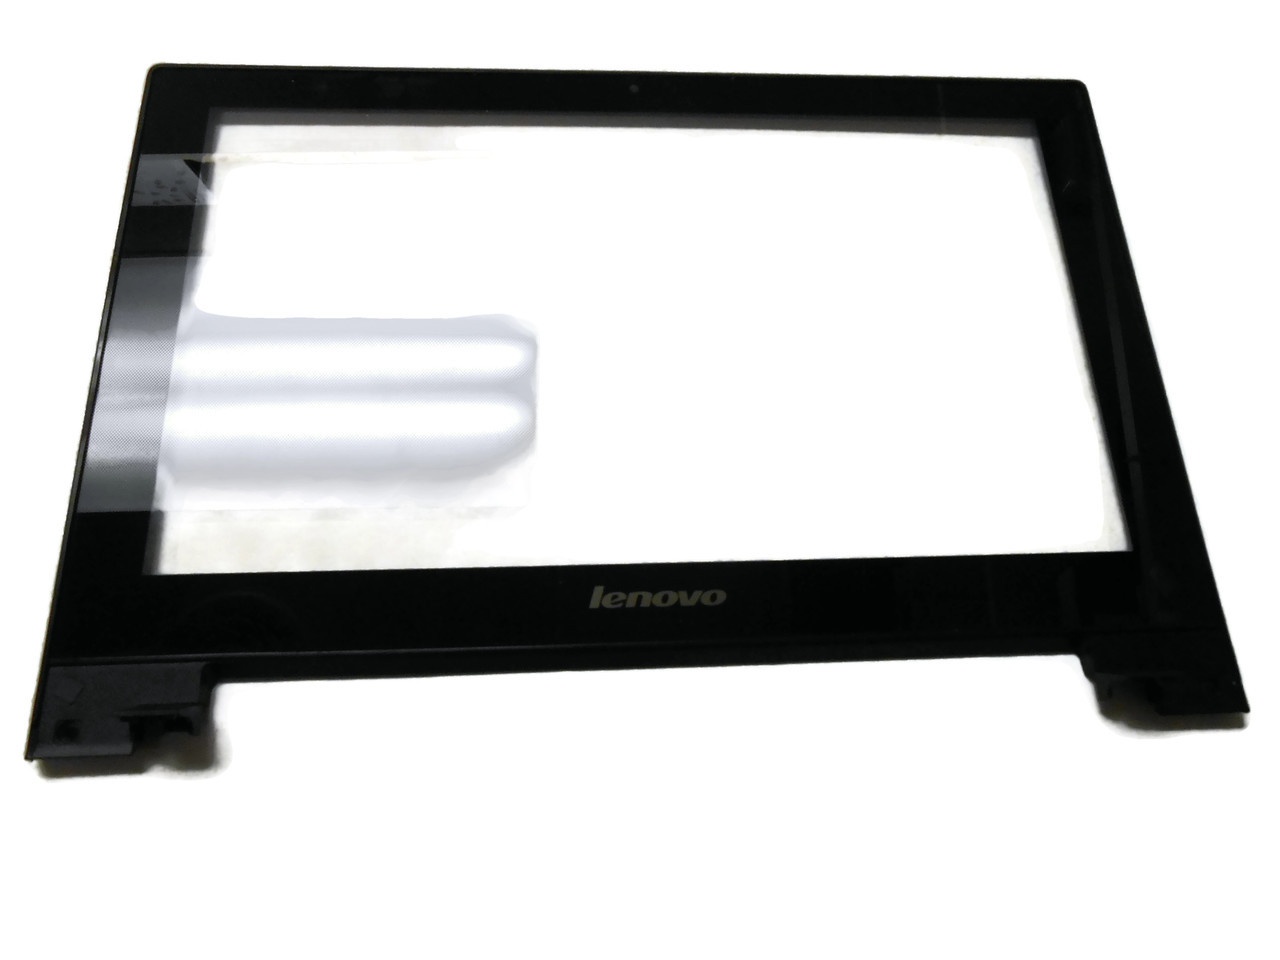
Lenovo Ideapad S210 Touch LCD Bezel Glass Digitizer (Black) 1102-00633
Lenovo Ideapad S210 Touch LCD Bezel Glass Digitizer (Black) 1102-00633 New Pulled / 1102-00633D8U Compatible Laptop Models: Lenovo Ideapad S210, Lenovo Ideapad S210-20257, Lenovo Ideapad S210 Touch, Lenovo Ideapad S210-20257 Touch , ........And More.........
Brand: Lenovo
Category: Electronics > Electronics Accessories > Computer Components > Laptop Parts > Laptop Replacement Screens